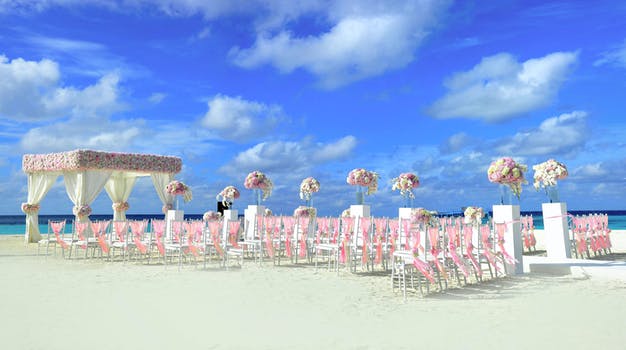
Label: No Watermark